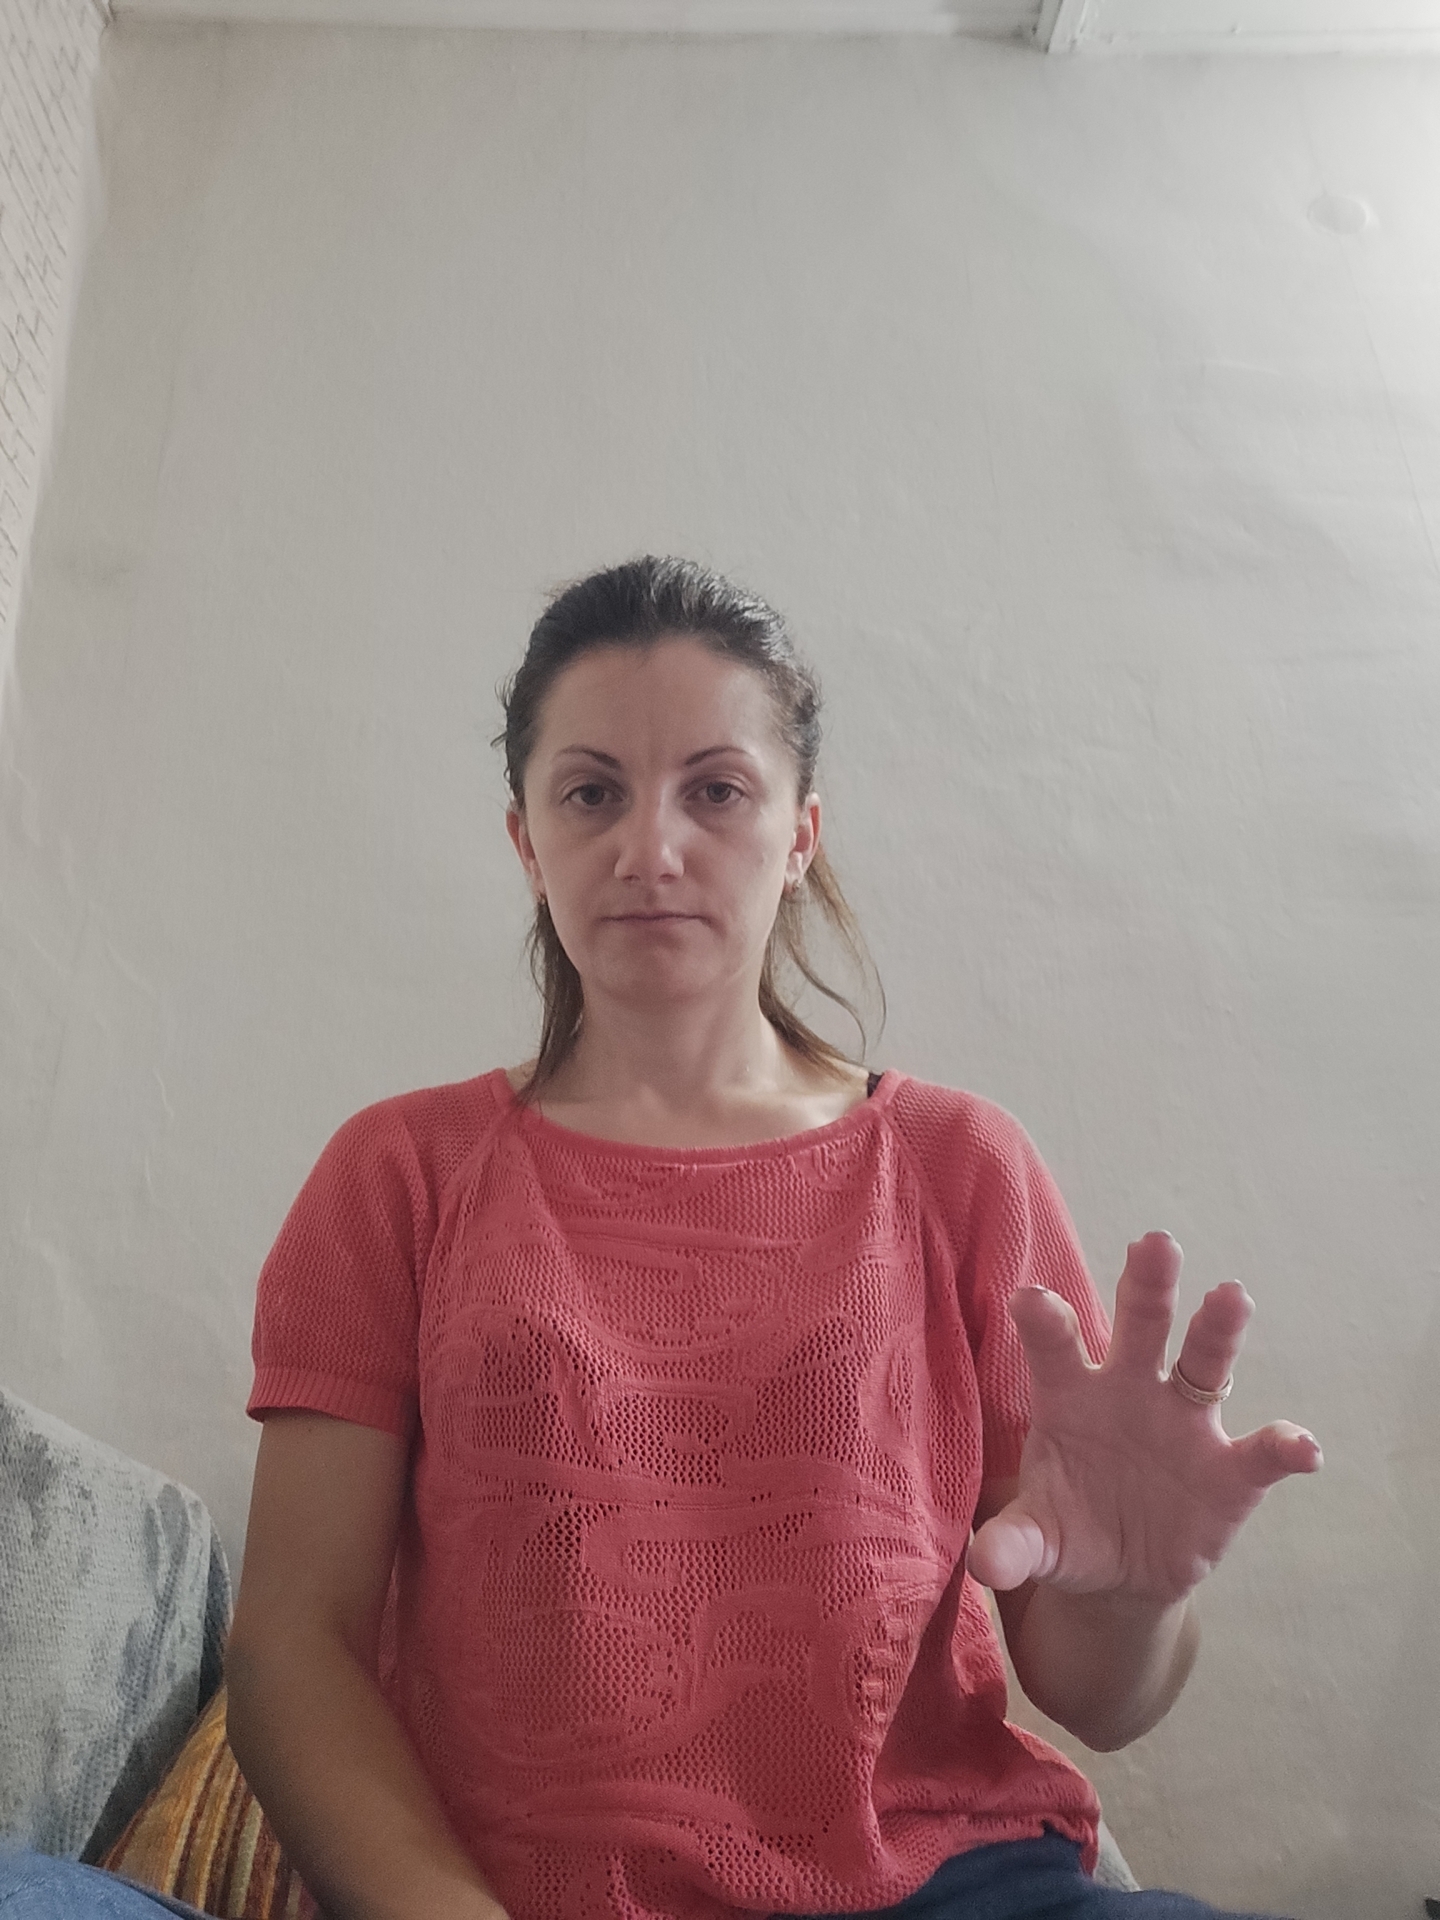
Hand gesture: grabbing